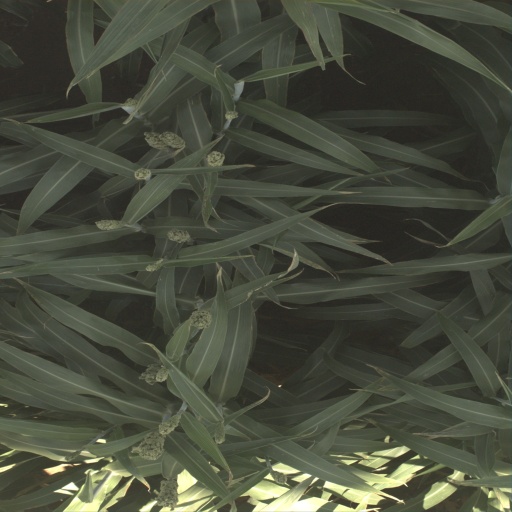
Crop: sorghum